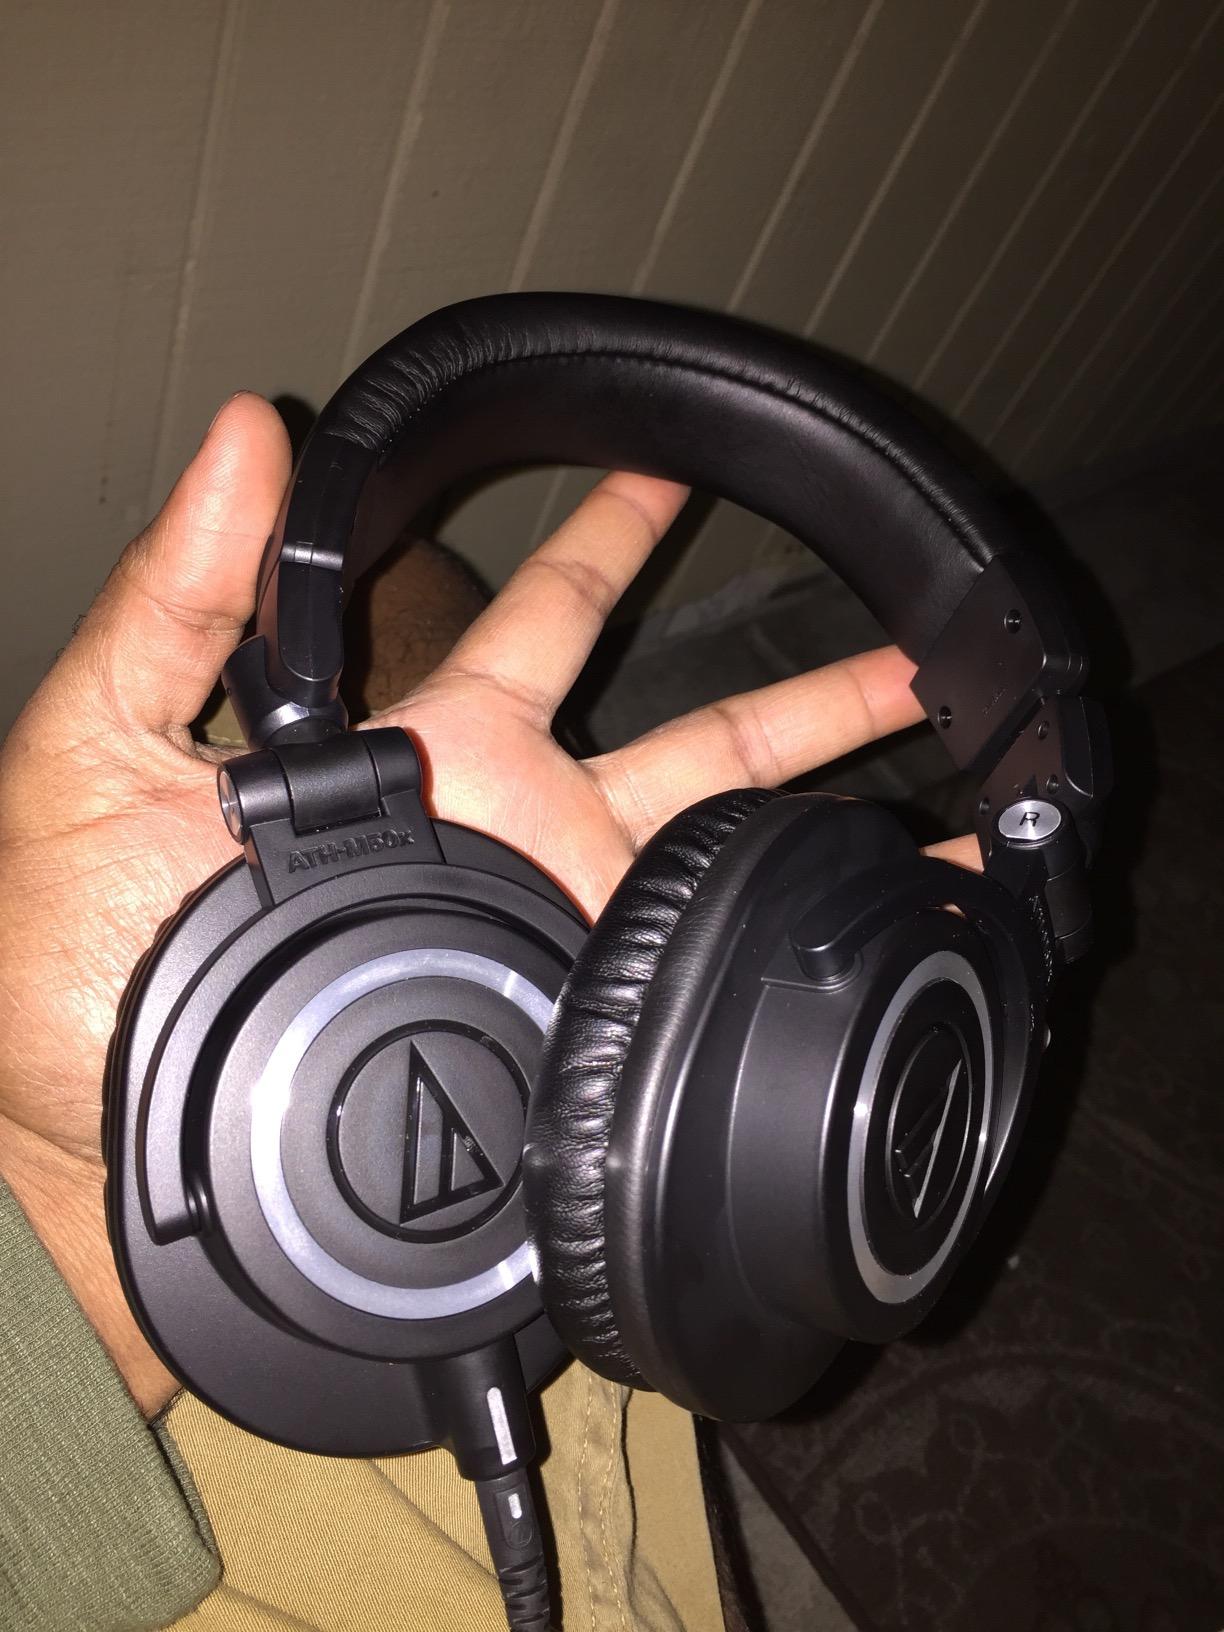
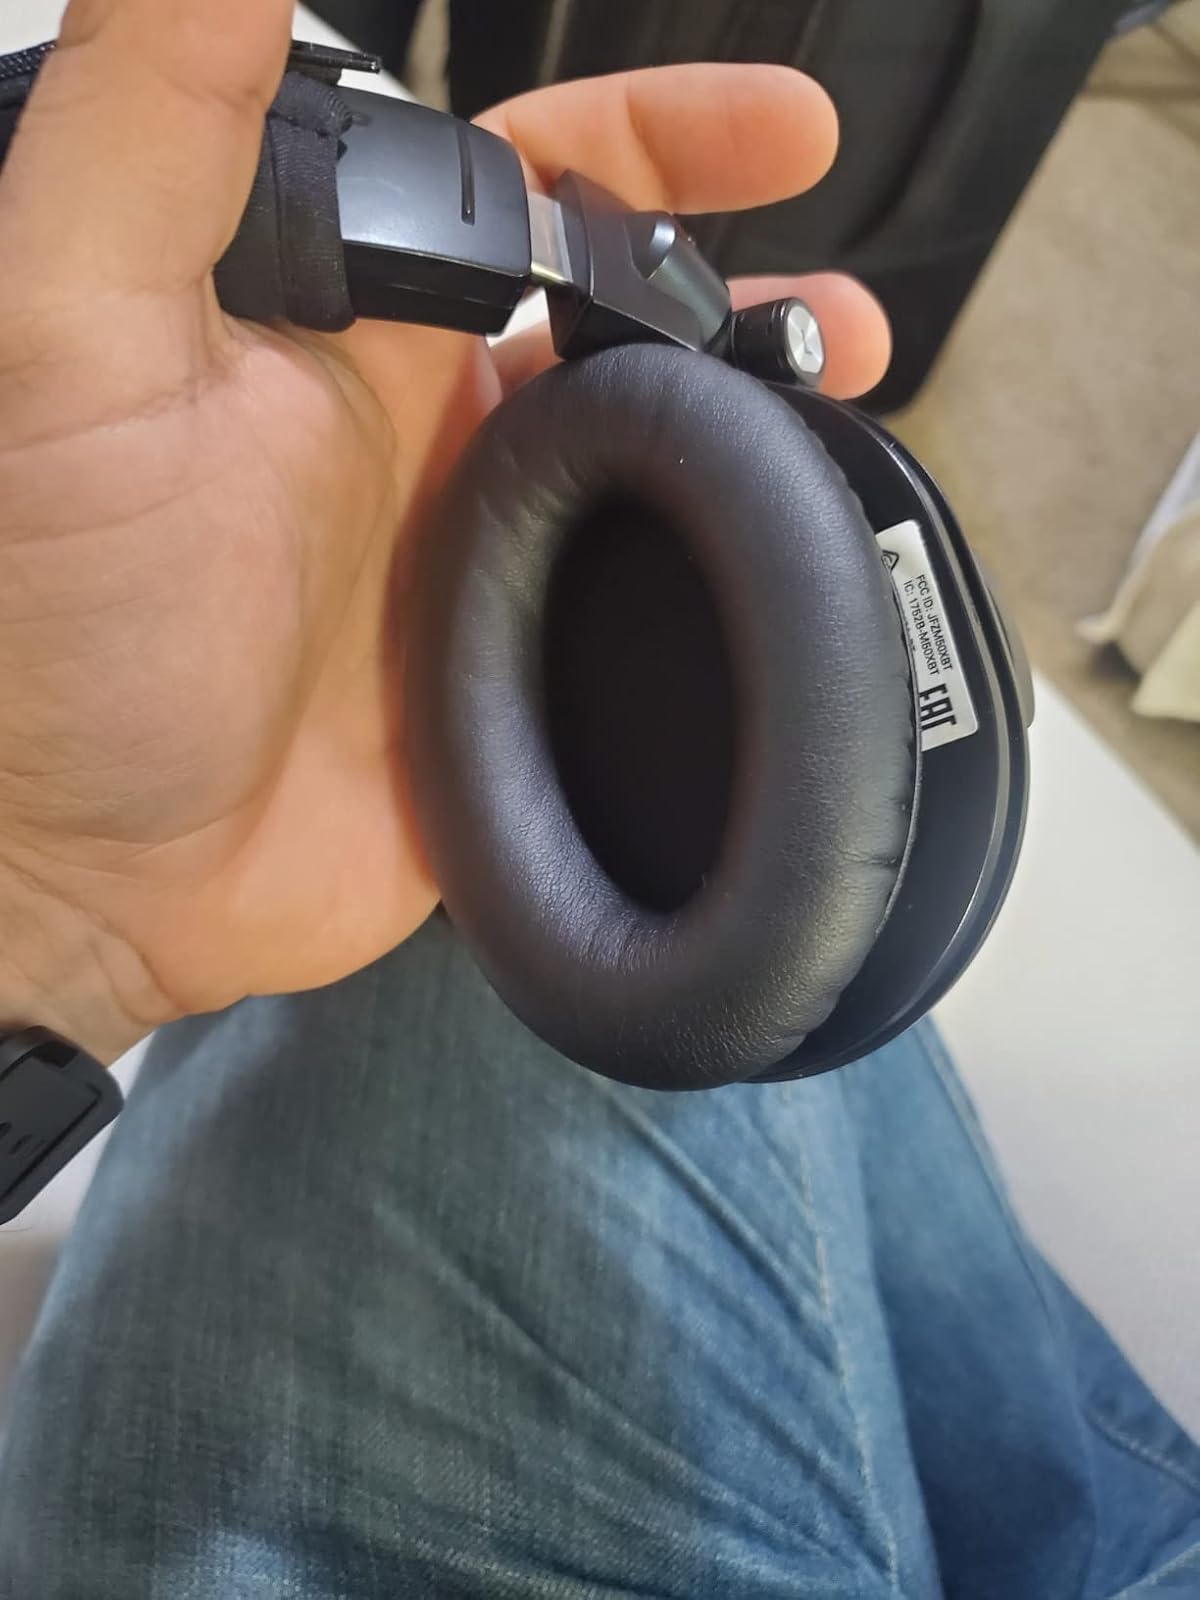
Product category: headphones
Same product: no